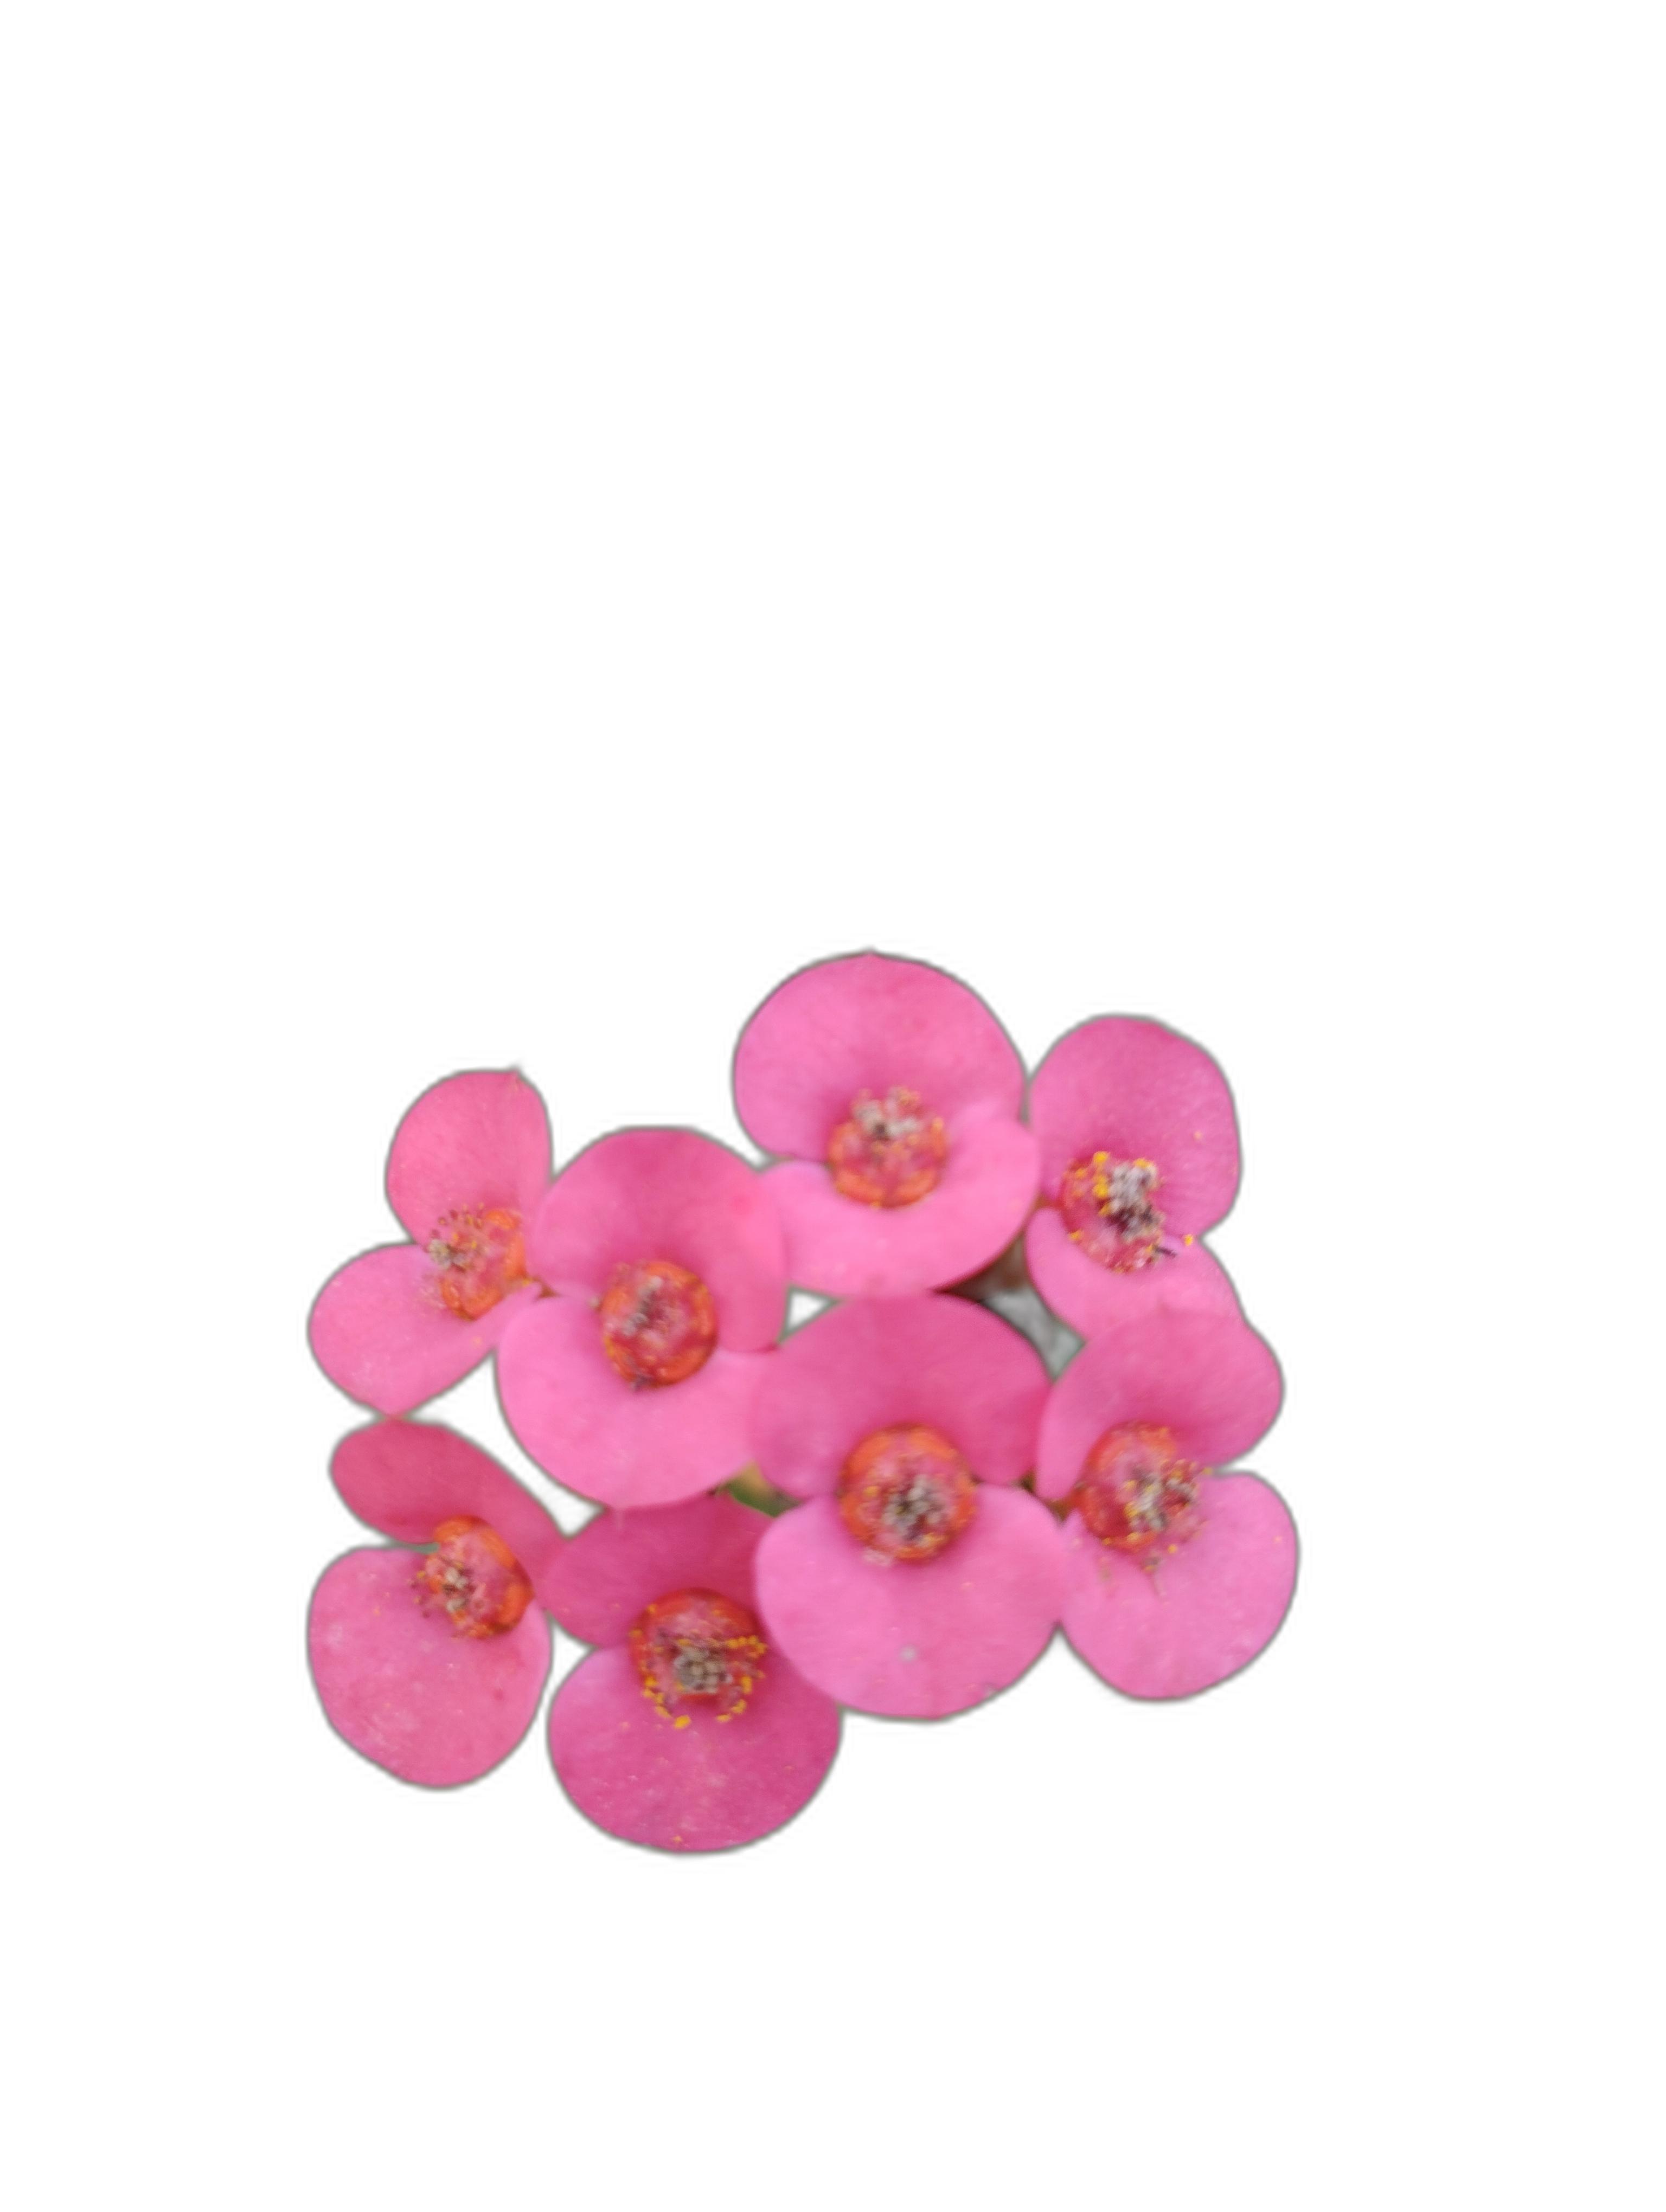
Label: Crown of thorns